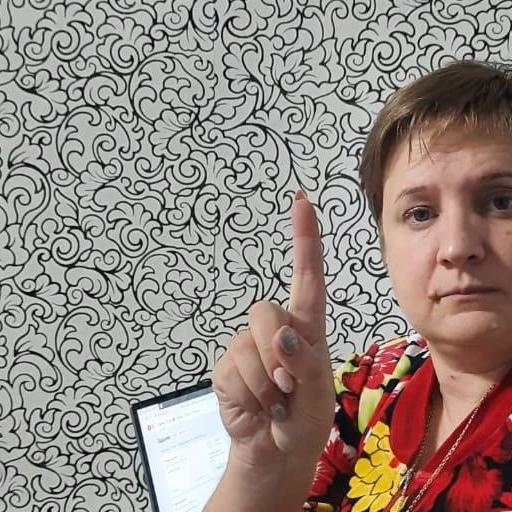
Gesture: one